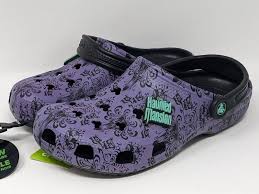
Label: Clog